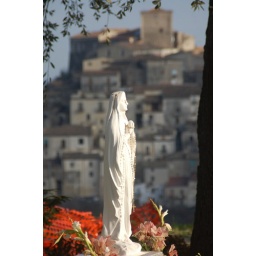
DSC_0318 Altomonte - Statue of the Blessed Virgin in front of cemetery, with tower and castle in background